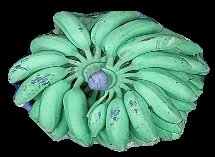
Variety: elakki-bale
Grade: grade1